Deobandi fiqh

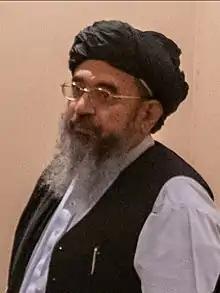
Abdul Hakim Ishaqzai, Chief Justice of Islamic Emirate of Afghanistan, a graduate from Darul Uloom Haqqania, a Deobandi madrasa in Pakistan.

The Taliban is an Islamic militant group that emerged in Afghanistan in the early 1990s. Their interpretation of Islamic law, known as Sharia, is central to their ideology and political program. They gained control of Afghanistan in the mid-1990s and ruled the country until 2001, when they were ousted by a US-led coalition following the 9/11 attacks. After 20 years of war and a negotiated peace agreement with the US, the Taliban regained control of Afghanistan in August 2021, following the withdrawal of American troops. Since then, they have announced that they intend to establish an Islamic Emirate of Afghanistan, and that Sharia law will be the basis for their governance. The Taliban's interpretation of Islamic law is largely based on the Deobandi school of Islamic jurisprudence and the Taliban's leadership includes many individuals who were educated in Deobandi madrasas (religious schools) in Pakistan and Afghanistan. The Taliban's interpretation of Deobandi fiqh (Islamic jurisprudence) is notable for its strict enforcement of Islamic law, including harsh punishments for crimes such as adultery, theft, and murder. The Taliban have also enforced strict dress codes for women, and have banned many forms of entertainment, such as music and television.